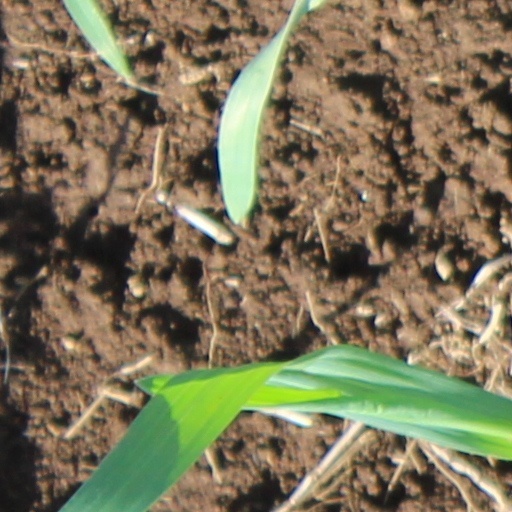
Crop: wheat